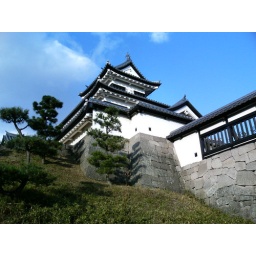
A beautiful castle under a beautiful sky